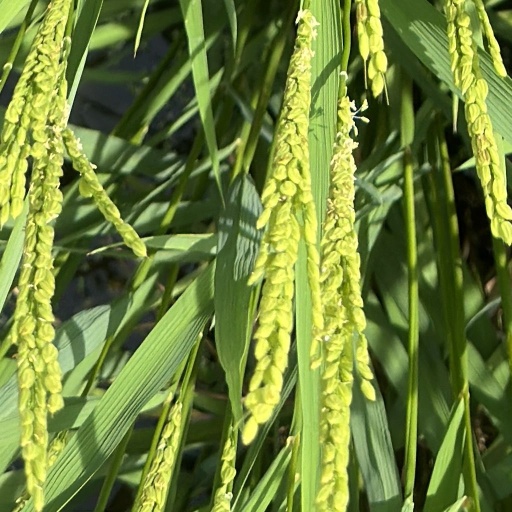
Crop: rice